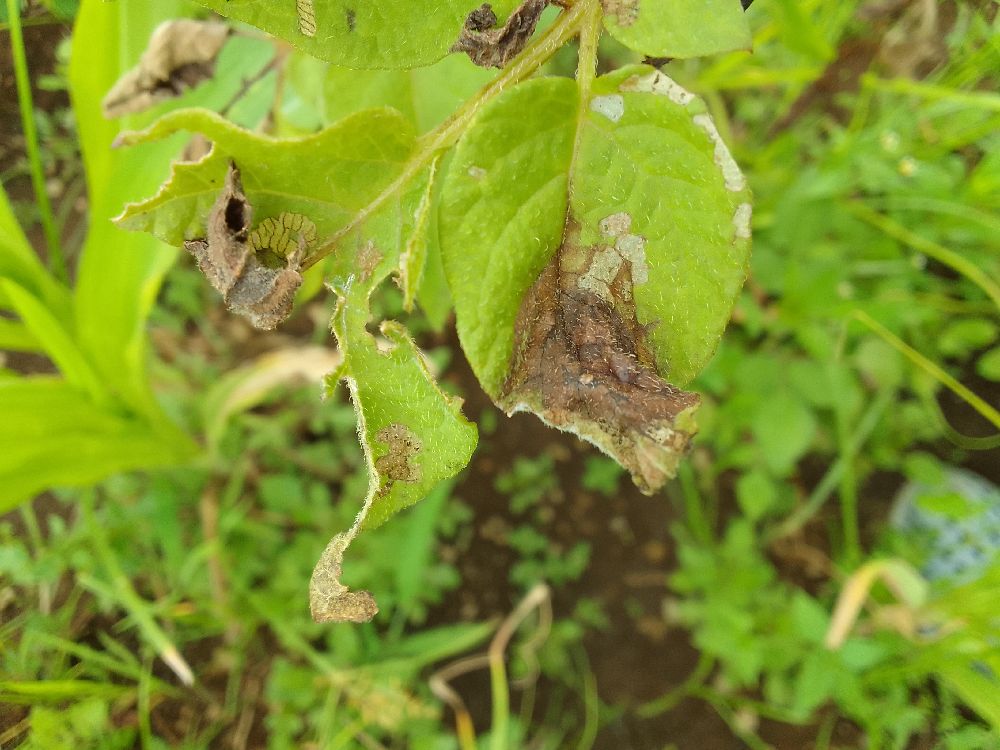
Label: Late blight